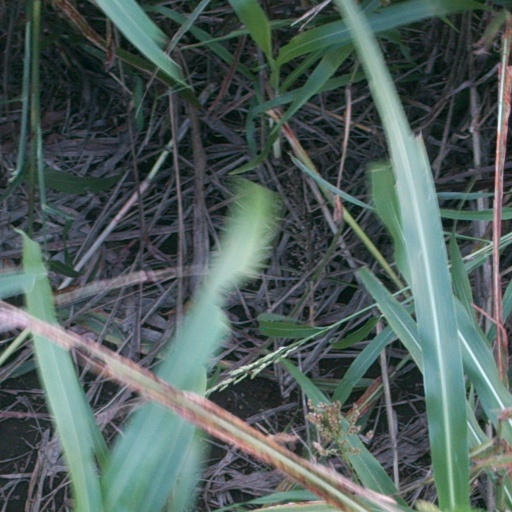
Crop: sorghum